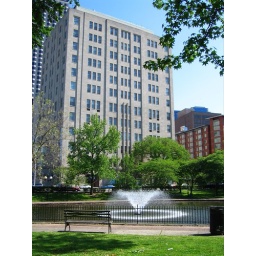
One of the fountains in the park, with an old telephone company building in the background (it's now apartments, apparently).